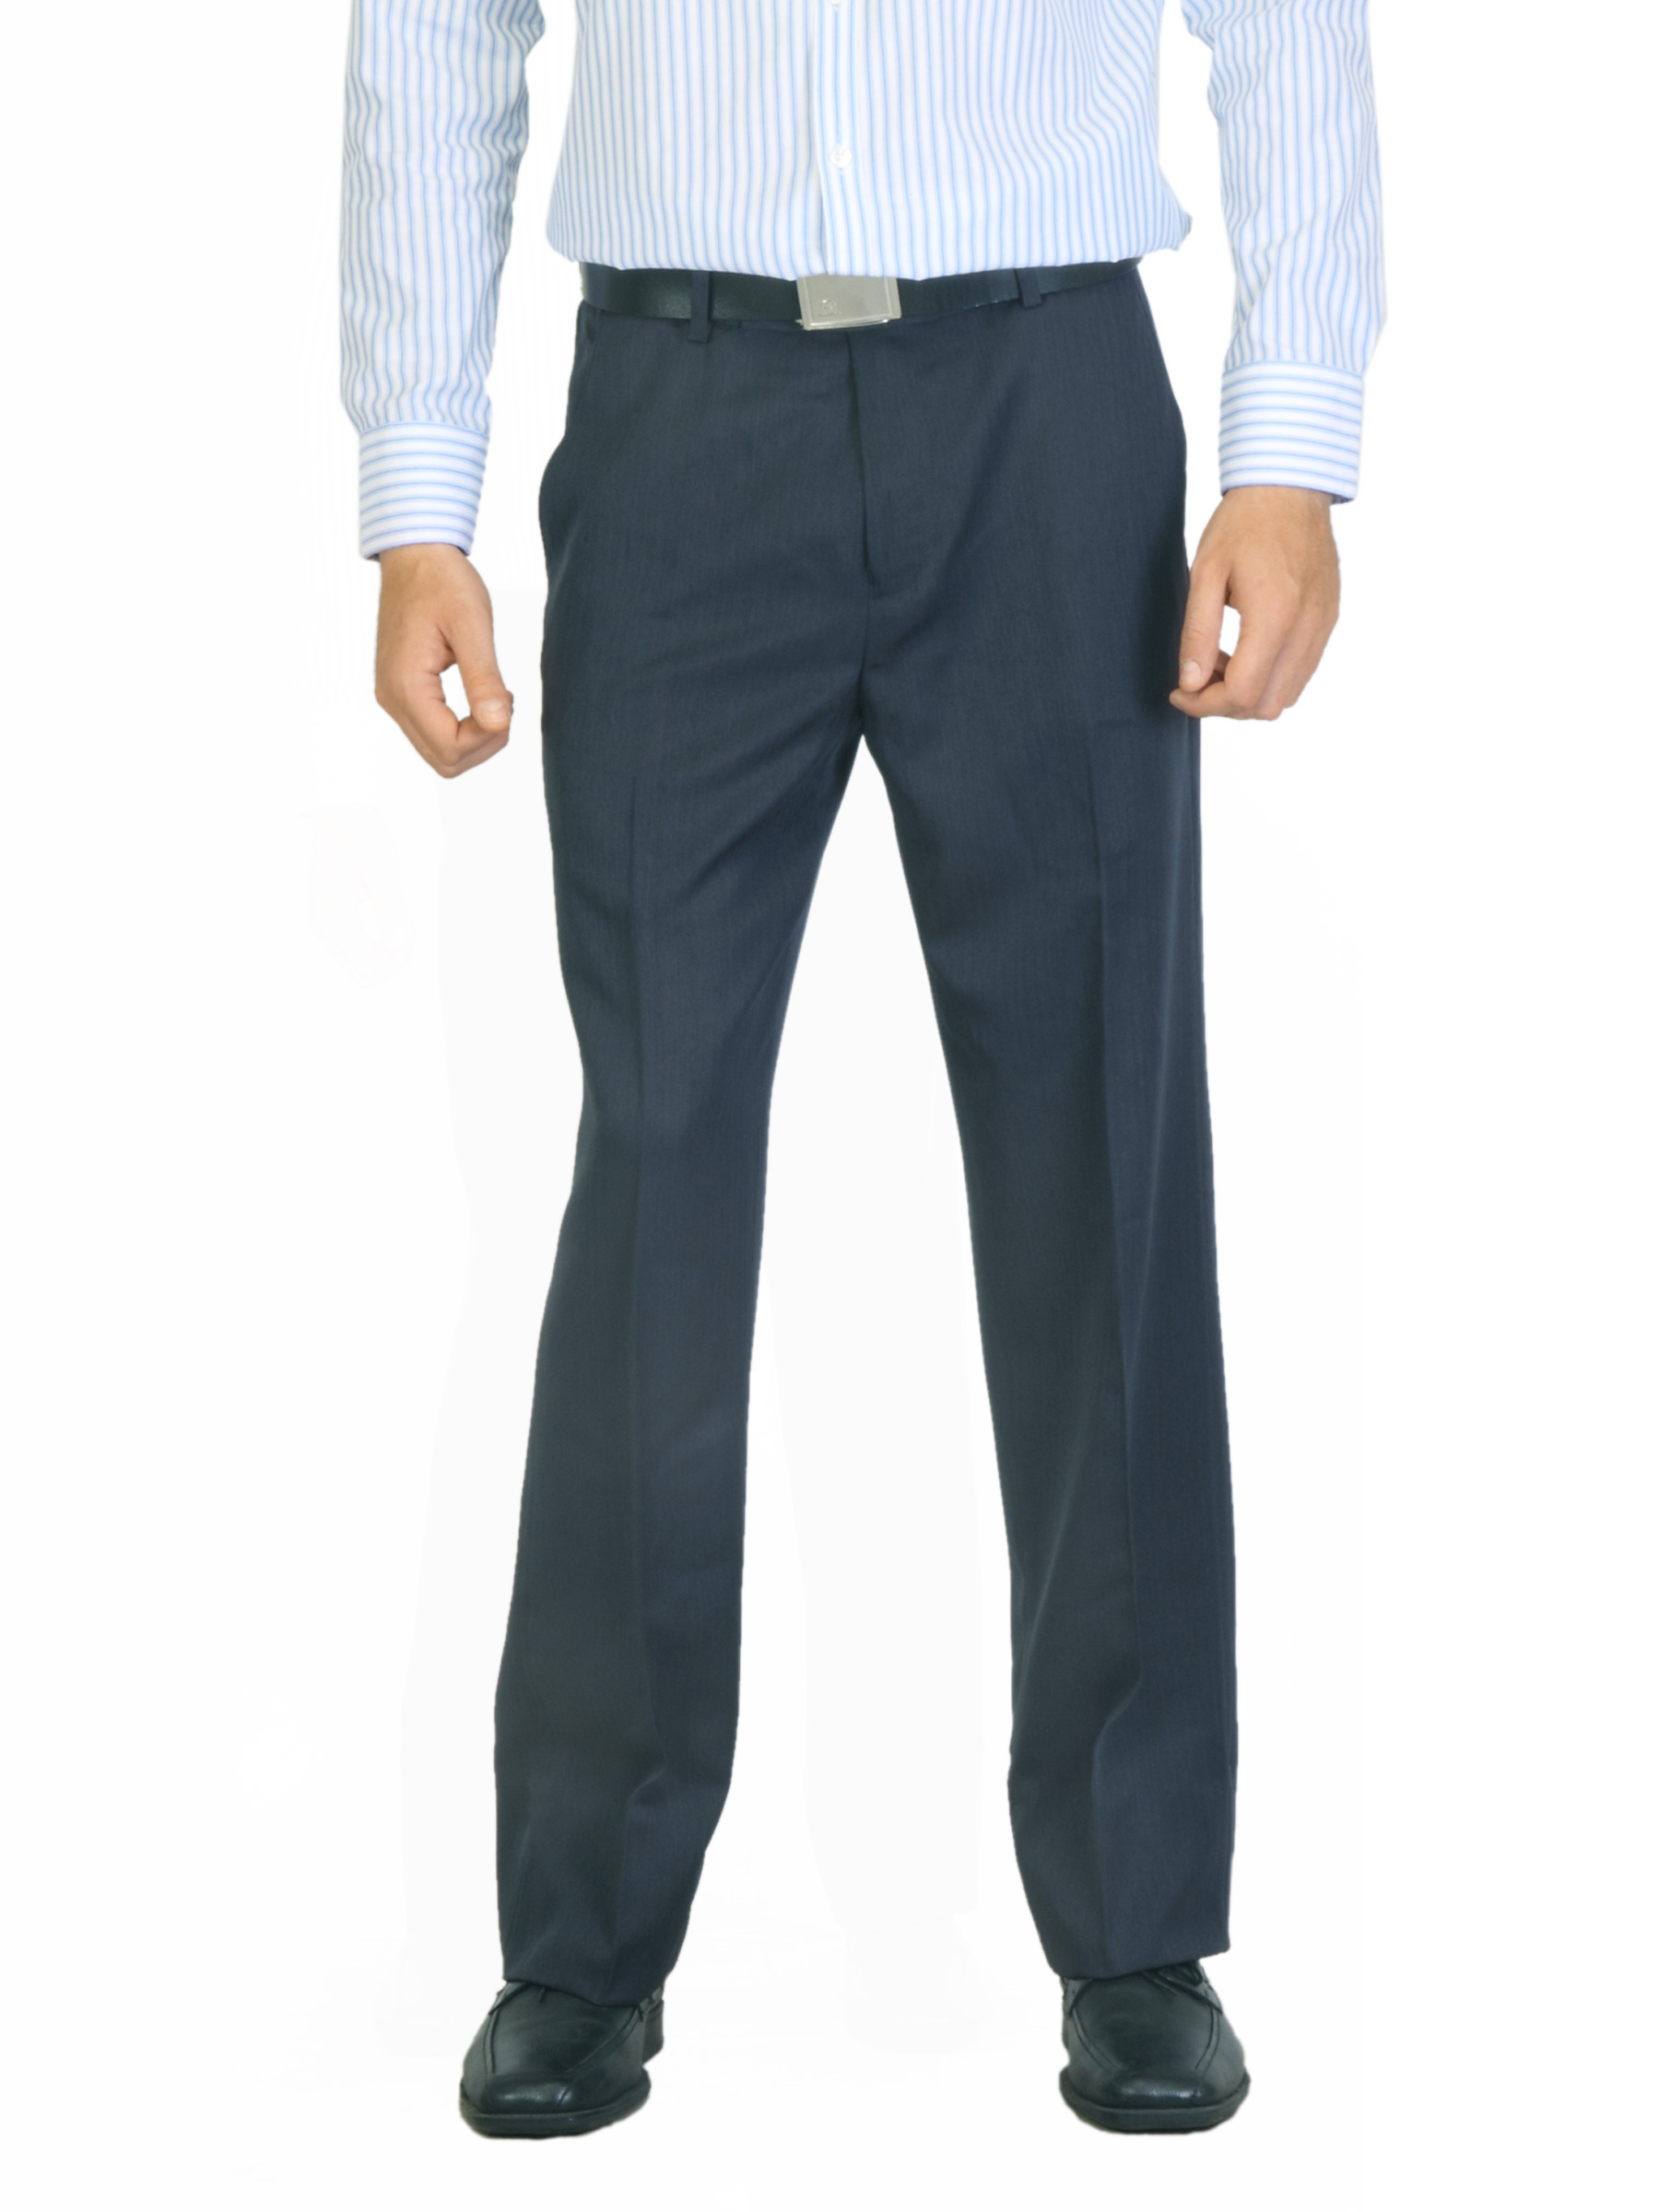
John Miller Men Striped Navy Blue Trousers
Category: Apparel / Bottomwear / Trousers
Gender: Men
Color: Navy Blue
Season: Summer 2012
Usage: Formal